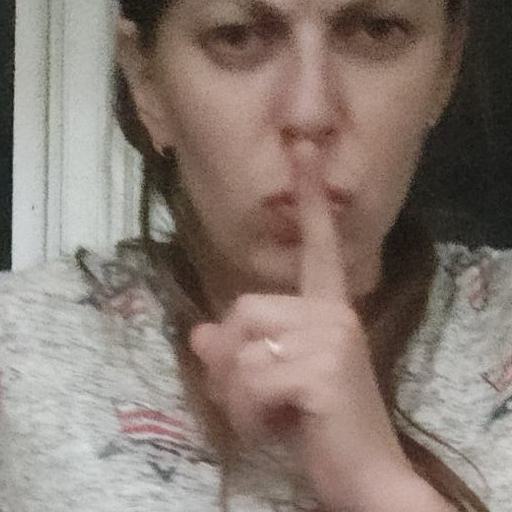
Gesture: mute